Arrange to Settle

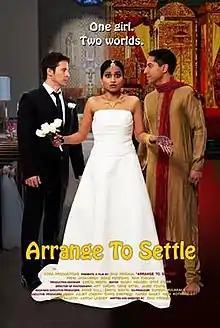

Arrange to Settle is a comedy-drama film written and directed by Ishu Krishna and starring Priya Jagadeesh, Beau Peregino, Ravi Khanna, Susannah Wells, and Nayab Hussain. The plot is about an American-born Indian woman who has to decide between an arranged marriage and another love. The film was shot in 2011 in and around Washington, D.C., and was completed in the end of 2012. Krishna received initial funding and marketing by using crowd funding platforms.